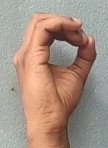
ASL sign: O